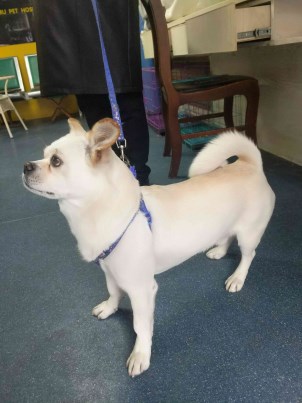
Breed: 3336-n000121-chinese_rural_dog